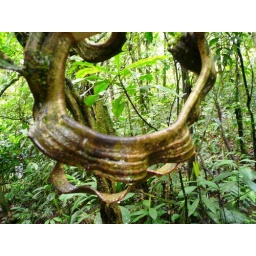
Hanging down from a tree on our hike in the rain forest